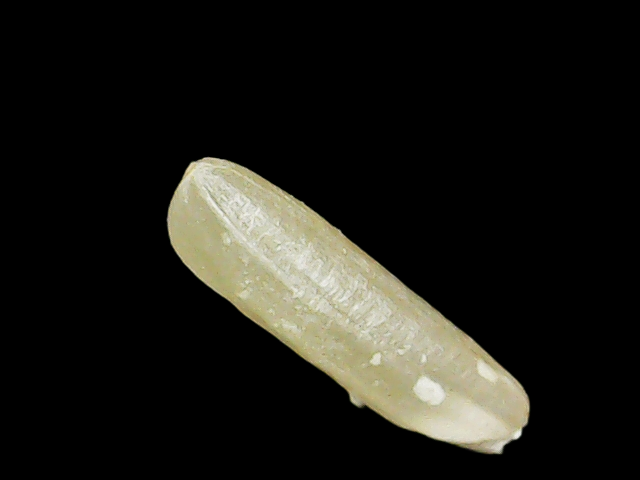
Rice variety: Binadhan16